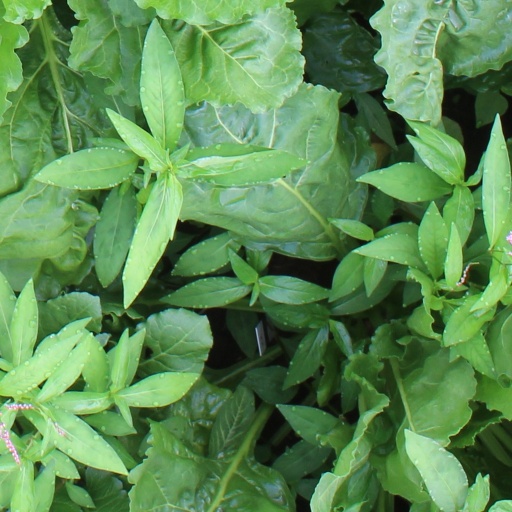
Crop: sugar beet